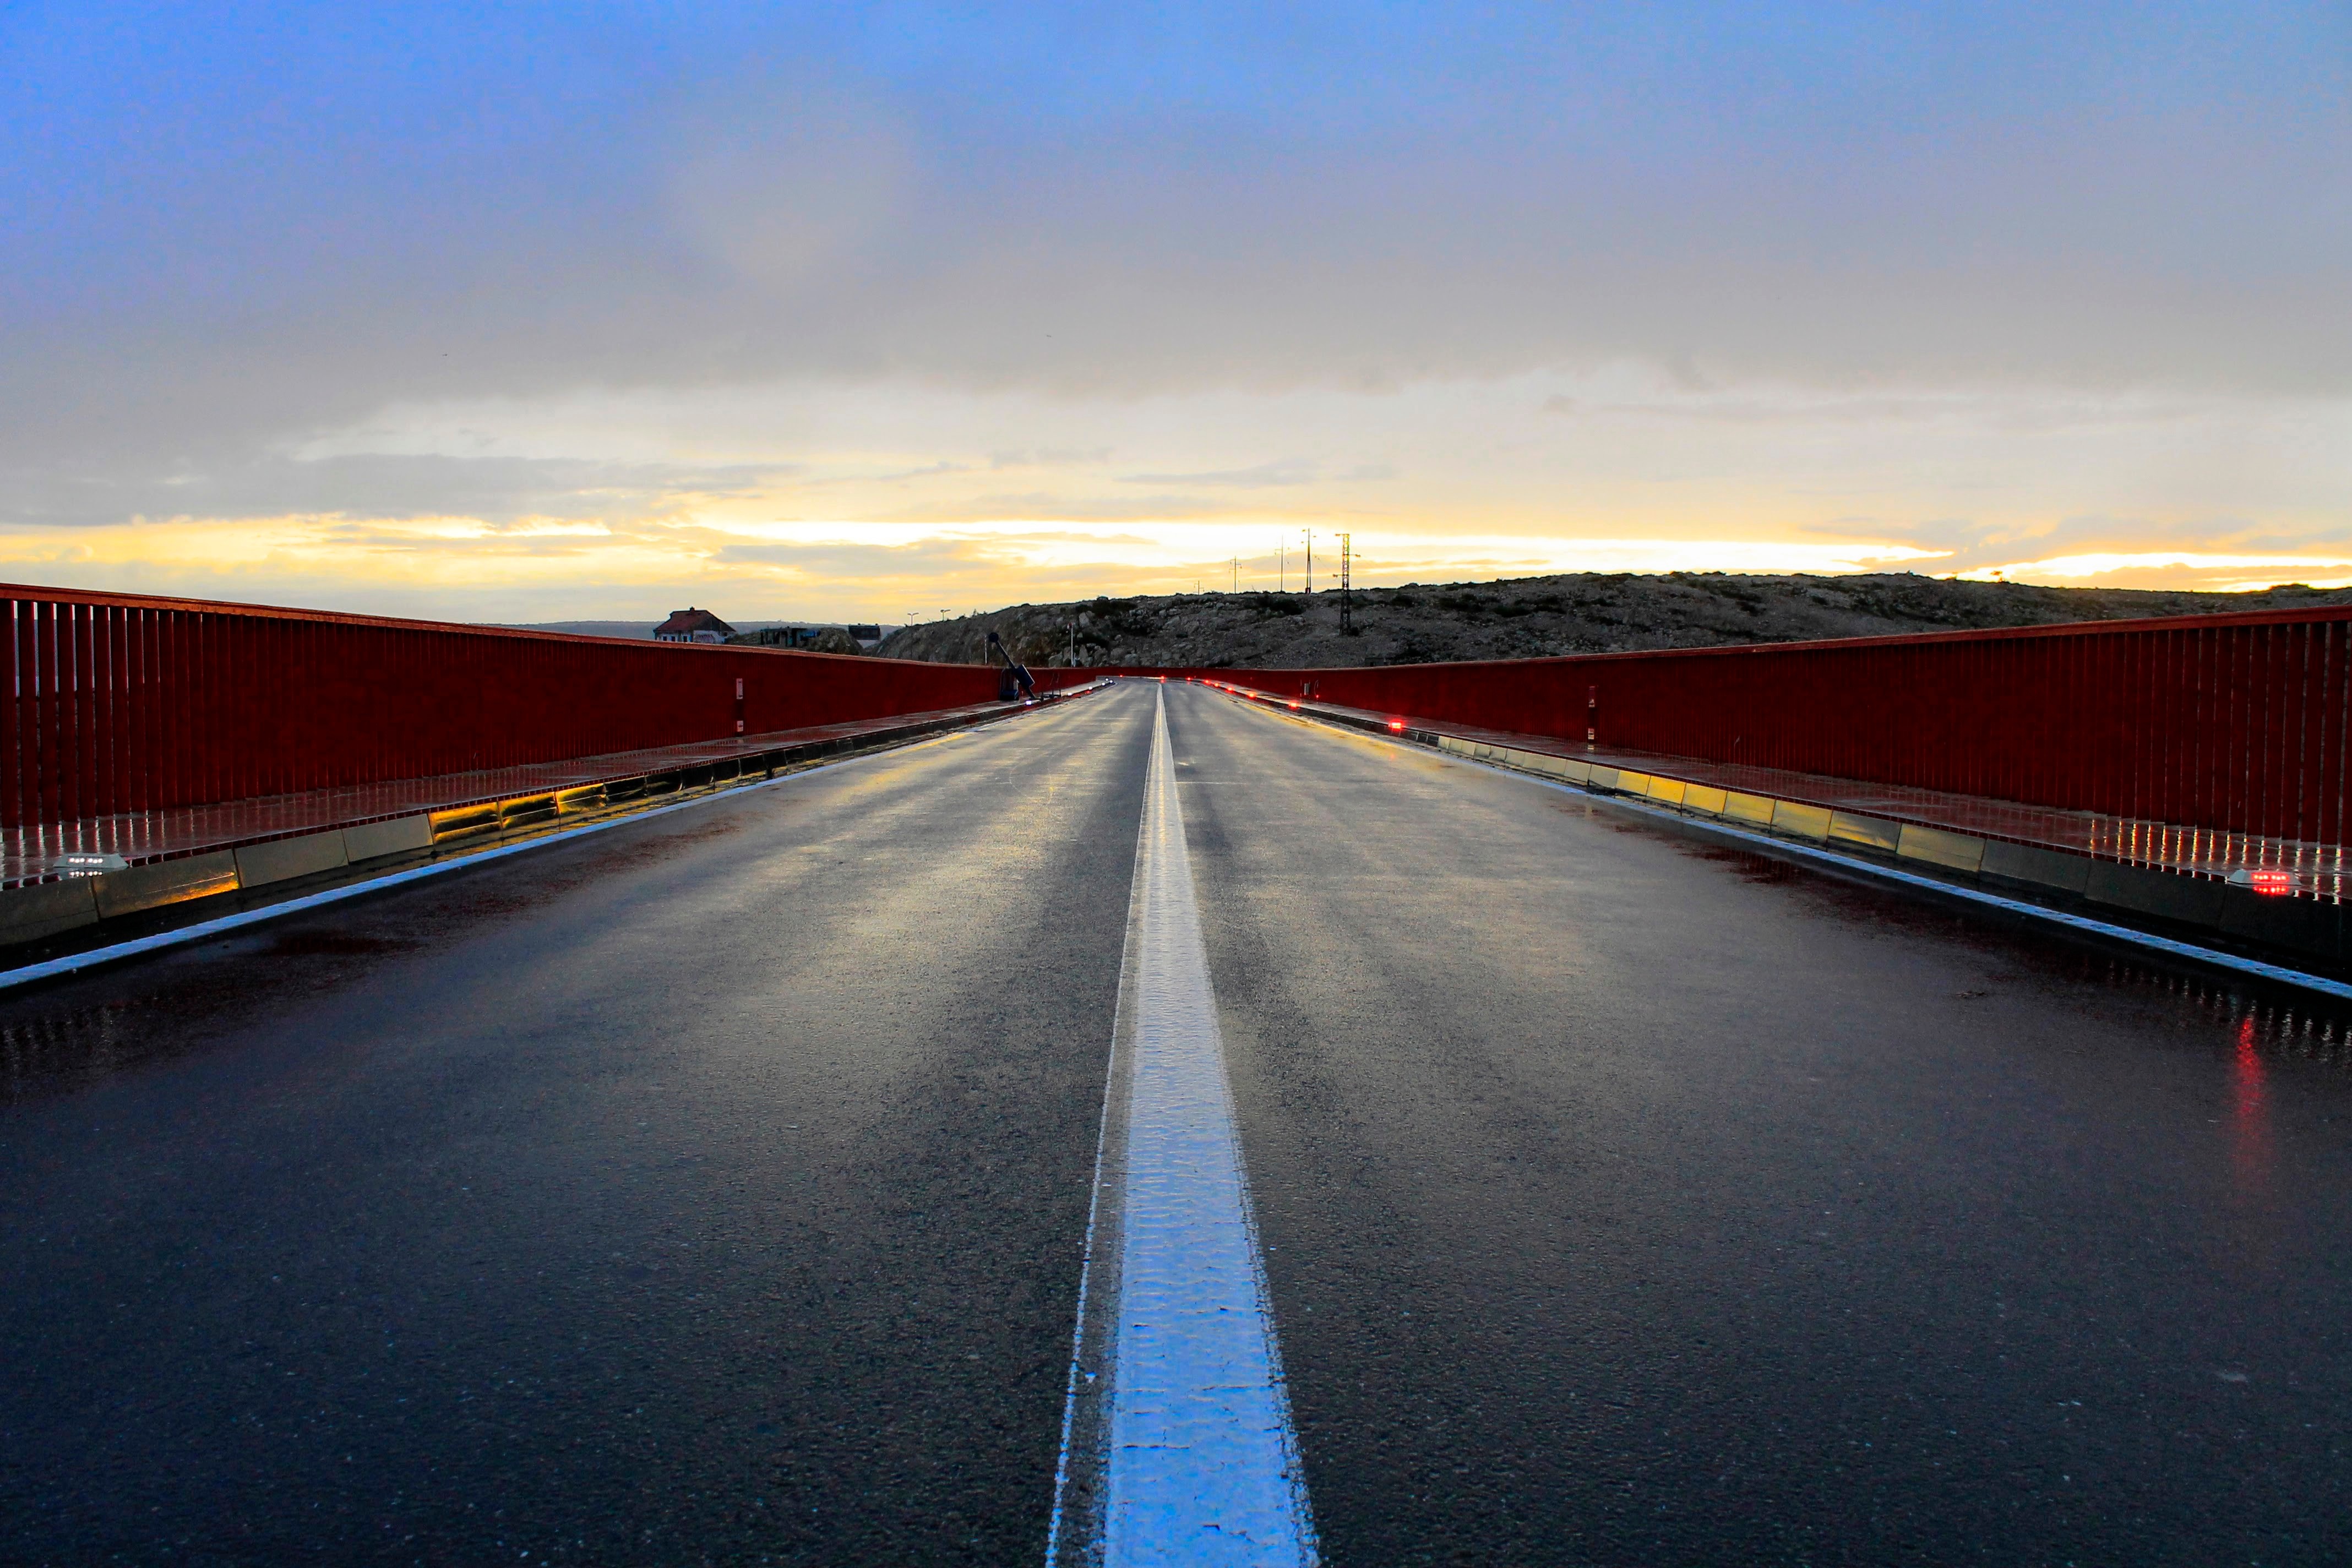
horizon, light, cloud, sky, sunrise, sunset, road, bridge, night, sunlight, morning, highway, dawn, asphalt, dusk, evening, reflection, infrastructure, nonbuilding structure